Tragic Prelude

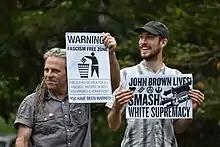
"Tragic Prelude" appears on an anti-fascist sign, Greensboro, NC, 2017.

The image was used as the album cover of "Kansas" (1974), the debut album of the rock band Kansas.